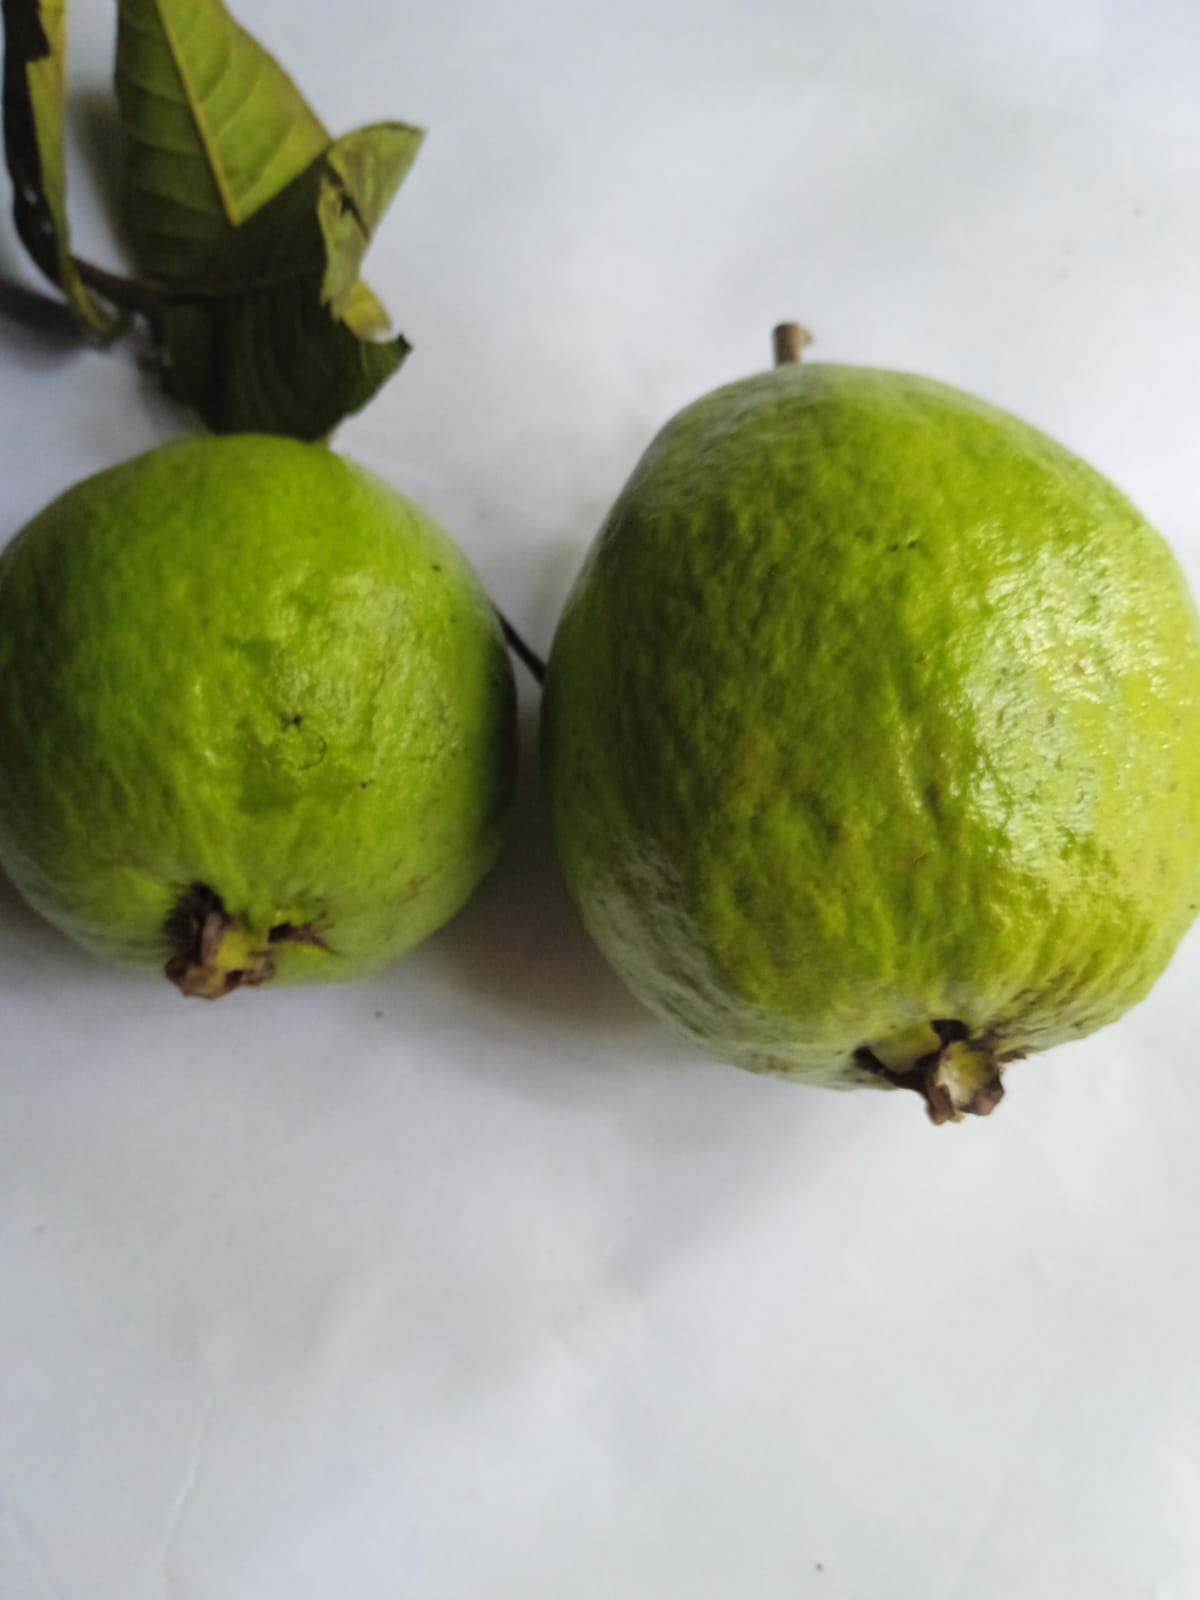
Fruit: guava
Condition: fresh